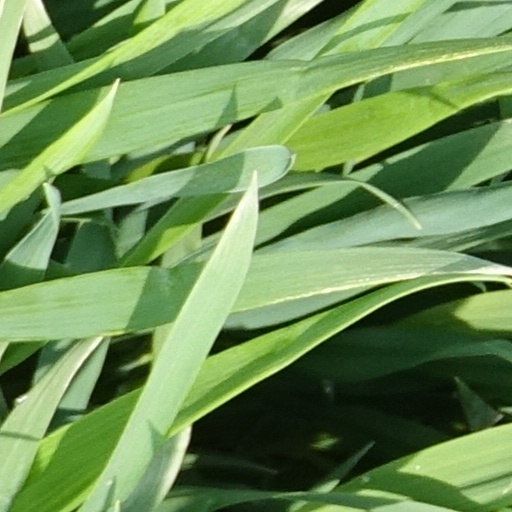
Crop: wheat